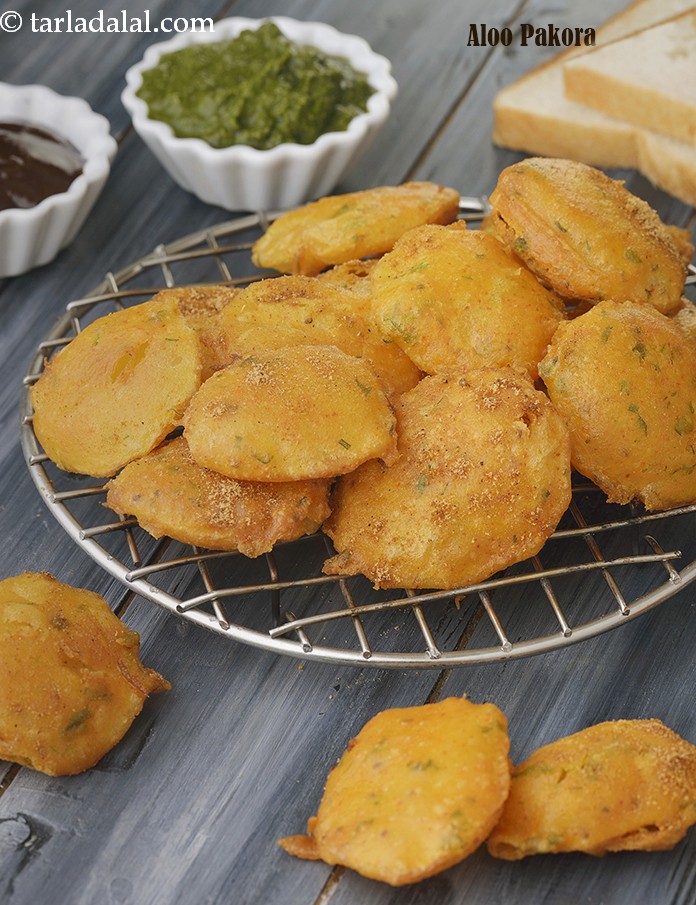
Dish: pakode